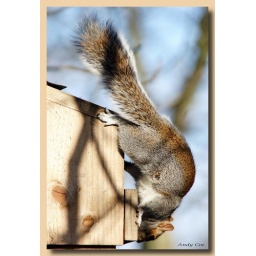
Searching all around the bird box